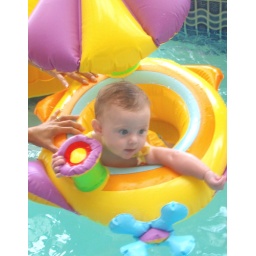
I feel like a big girl sitting in my blow-up flower float!